Rolf Sæther

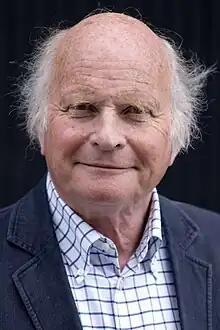
Rolf Sæther in 2009

He graduated with the cand.jur. degree from the University of Oslo in 1964. After some years as deputy judge in Mandal District Court and civil servant in the Ministry of Transport and Communications, he was hired in the Norwegian Shipowners' Association in 1968. He spent the rest of his career there, peaking at the position of chief executive from 1992 to 2002. He had then been director of international relations since 1980 and vice chief executive since 1985.